United States Army Combined Arms Support Command

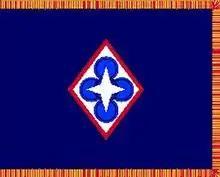
Combined Arms Support Command Flag

The flag for the Combined Arms Support Command and Fort Lee is National flag blue with yellow fringe. The shoulder sleeve insignia is centered on the flag (TIOH drawing 5–1–307).